August von Kreling

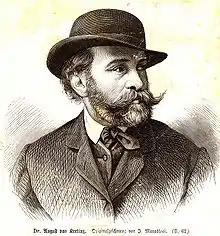
August von Kreling (ca. 1875)

August von Kreling (23 May 1818 – 23 April 1876) was a German sculptor and painter born in Osnabrück. He studied with Peter von Cornelius, and in 1853 became director of the Academy of Fine Arts Nuremberg. He became a member of the Munich Academy in 1876, and died in Nuremberg in that same year.